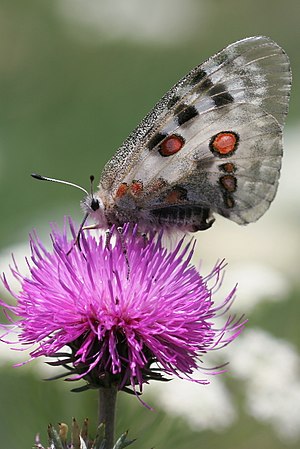
Apollo (sommerfugl)
Apollosommerfugl.
Apollosommerfugl.
Apollo er en sommerfugl i Svalehalefamilien. Apollo findes typisk i bjergområder, men i Skandinavien kan man finde den helt ned på kysten. Den yngler ikke i Danmark, men er yderst sjældent fundet som strejfer her. Den ses fra midt i juli til ind i september. Apolloen holder til på stenet grund med sankthansurt og lignende stenurter. Apolloen er fredet i det meste af Europa og optaget på Washington-konventionen.